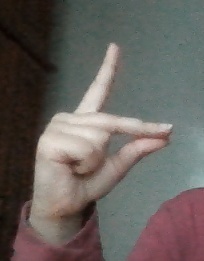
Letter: ta